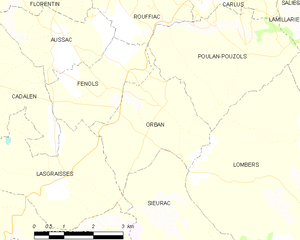
Carte des communes françaises Orban
Orban est une commune française située dans le département du Tarn, en région Occitanie.